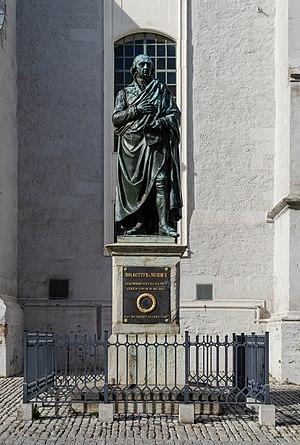
La fonderie royale de Munich est une fonderie d'art coulant exclusivement du bronze qui exista entre 1822 et 1931. Beaucoup de statues de Munich et de ses environs y ont été réalisées.